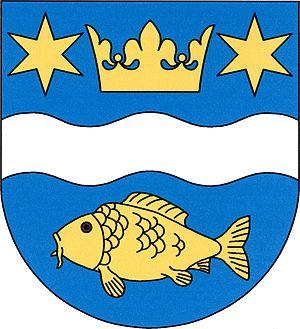
Myslív est une commune du district de Klatovy, dans la région de Plzeň, en République tchèque. Sa population s'élevait à 413 habitants en 2017.